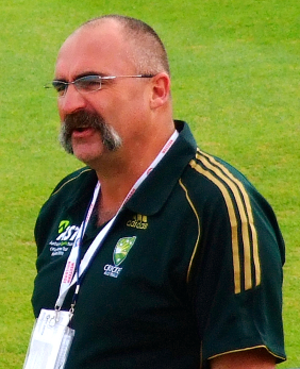
Mervyn Gregory Hughes, dit Merv Hughes, est un joueur de cricket international australien devenu sélectionneur national né le 23 novembre 1961. Fast bowler au sein de l'équipe de Victoria entre 1981 et 1994, il dispute cinquante-trois matchs de Test cricket avec l'équipe d'Australie entre 1985 et 1994, ainsi que trente-trois matchs au format One-day International. En 2005, il devient l'un des quatre sélectionneurs de l'équipe nationale australienne.